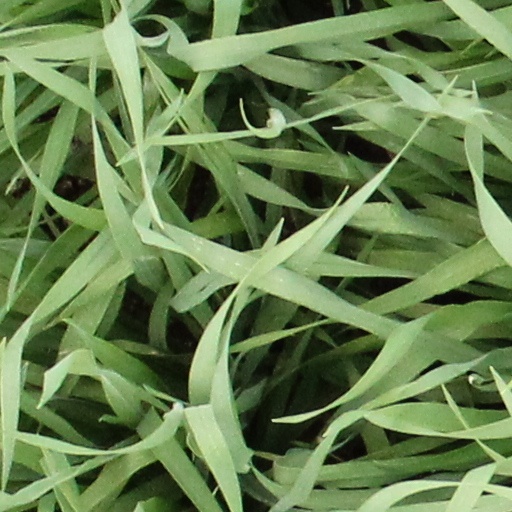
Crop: wheat